Chespirito

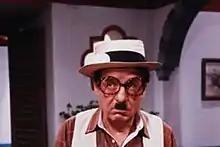
Chespirito as Chaparrón Bonaparte in "Chespirito"

Chespirito was discovered as an actor while waiting in line to apply for a job as a writer; soon he began writing and starring in his children's comedy shows. Chespirito's first show was "Los Supergenios de la Mesa Cuadrada", a sketch comedy show that premiered in 1968; the show also starred Ramón Valdés, María Antonieta de las Nieves, and Rubén Aguirre. "Los Supergenios" was later renamed "Chespirito y la Mesa Cuadrada" and later "Chespirito". The characters "El Chavo", "El Chapulín Colorado", and "Dr. Chapatín" were introduced on this show (1972, 1970 and 1968 respectively).